Silesian Museum (Katowice)

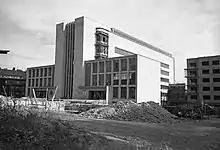
Non-existent, (destroyed by Wehrmacht, as a sign of new rule) building of the Silesian Museum, near the current Henryka Dąbrowskiego Street 23 in Katowice

The museum was founded in 1929 by the Silesian Sejm, while the region was recovering from the Silesian Uprisings. In the XX century interbellum, the Silesian Museum in Katowice was one of the biggest museums in Poland. After their invasion of Poland, the Nazi Germans however brought the collection to Bytom and tore the building down in 1940. In 1984 the museum was reinstated in the former . In 2015 a new main location was opened on the site of the . The new museum reuses some of the historical buildings from the mining complex, and the primary exhibition space is underground.